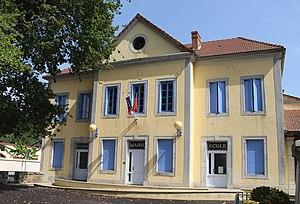
Mairie de Saint-Lézer (Hautes-Pyrénées)
Saint-Lézer est une commune française située dans le département des Hautes-Pyrénées, en région Occitanie.